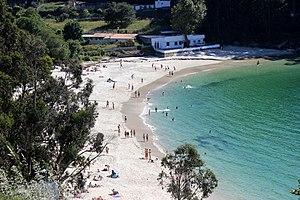
La plage de Mogor est une plage galicienne située dans la commune de Marín dans la province de Pontevedra, en Espagne. Elle a une longueur de 400 mètres et est située sur la ria de Pontevedra à 8 km de Pontevedra.